Nugzar Bagration-Gruzinsky

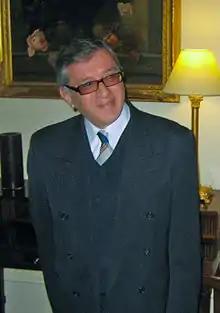
Nugzar in 2010

Prince Nugzar Petres dze Bagration-Gruzinsky (25 August 1950 – 1 March 2025) was a Georgian theatrical director and head of the princely House of Gruzinsky and represented its disputed claim to the former crown of Georgia.